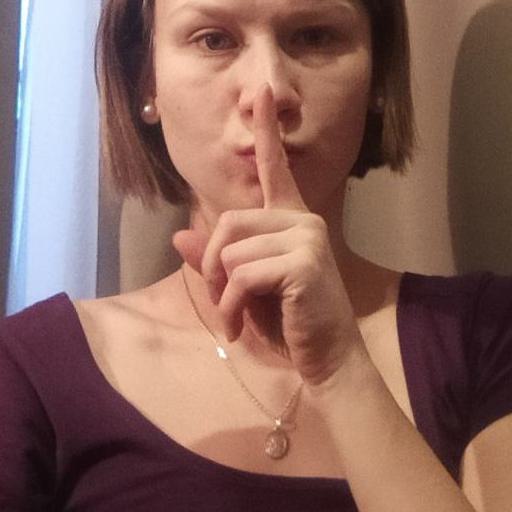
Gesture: mute